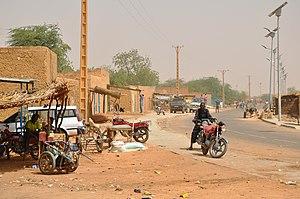
Scène dans la rue principale de Filingué, au Niger. Notez les lampadaires avec leurs panneaux solaires.